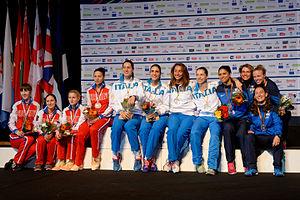
De gauche à droite, la Russie, l'Italie et la France à la cérémonie protocolaire du fleuret féminin par équipes aux championnats d'Europe d'escrime au Rhénus Sport de Strasbourg, le 14 juin 2014.